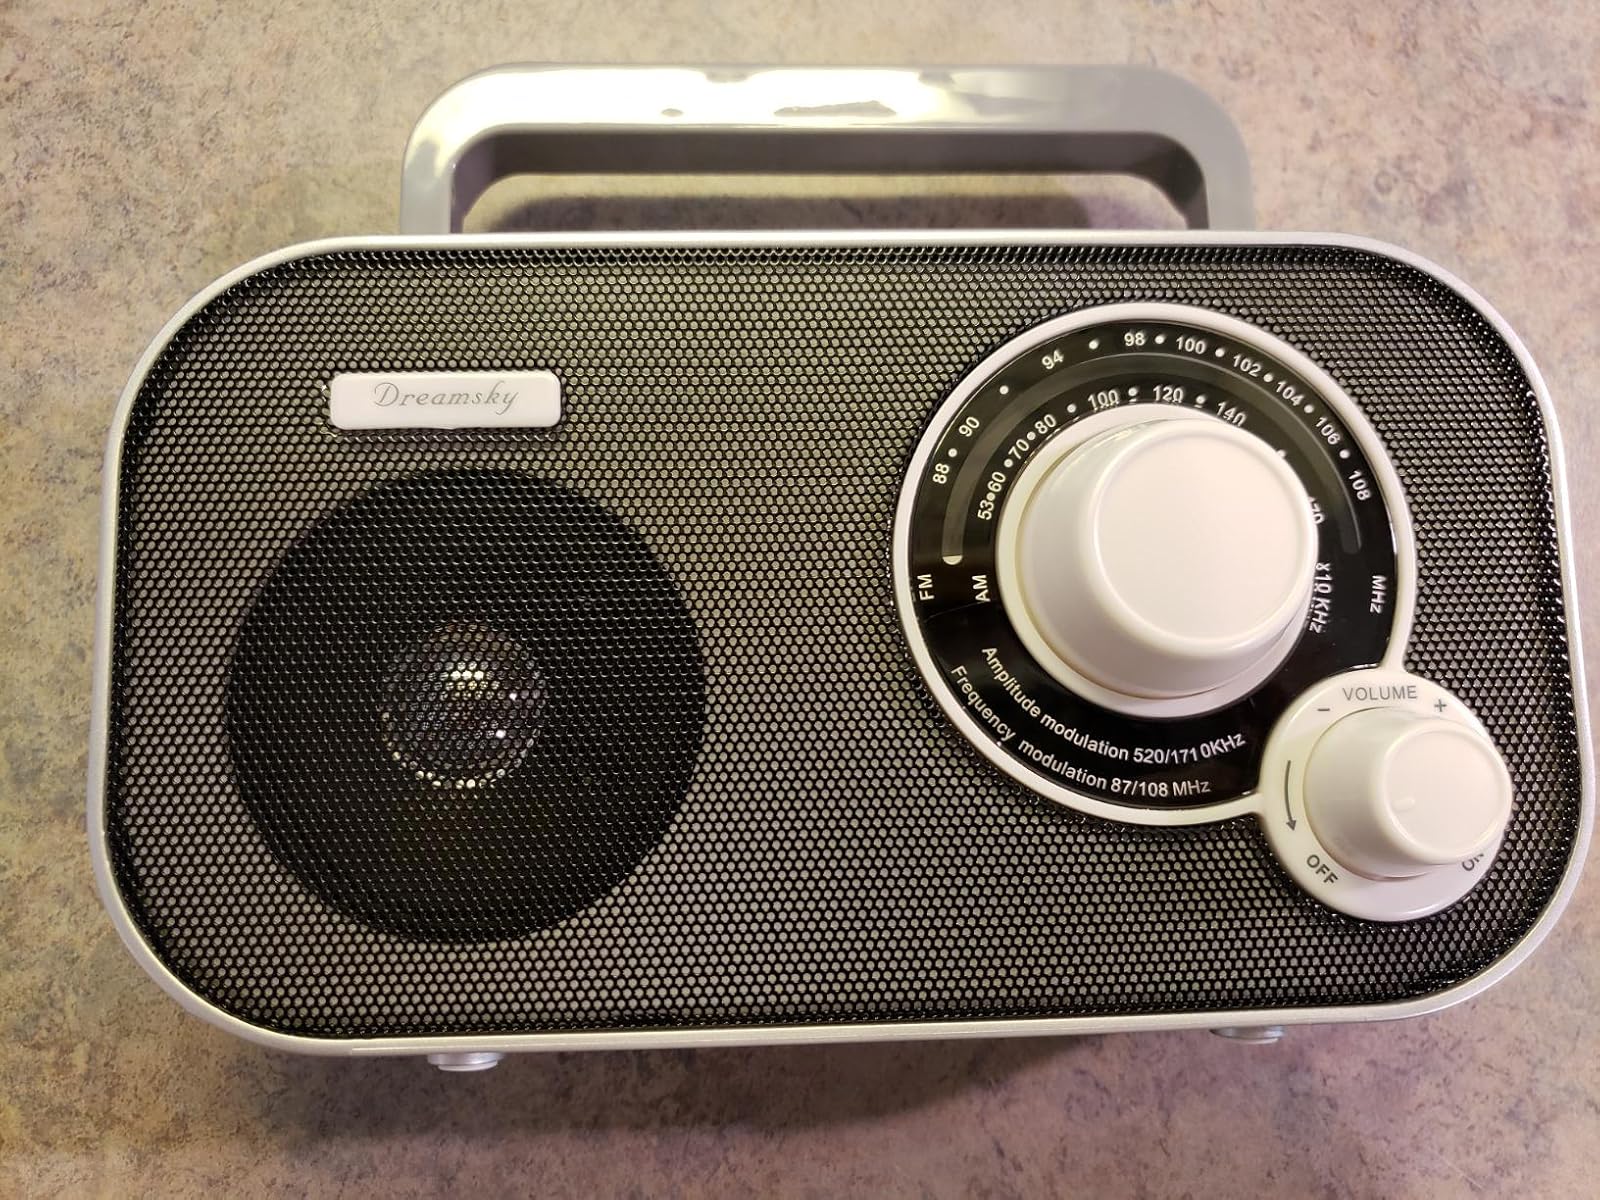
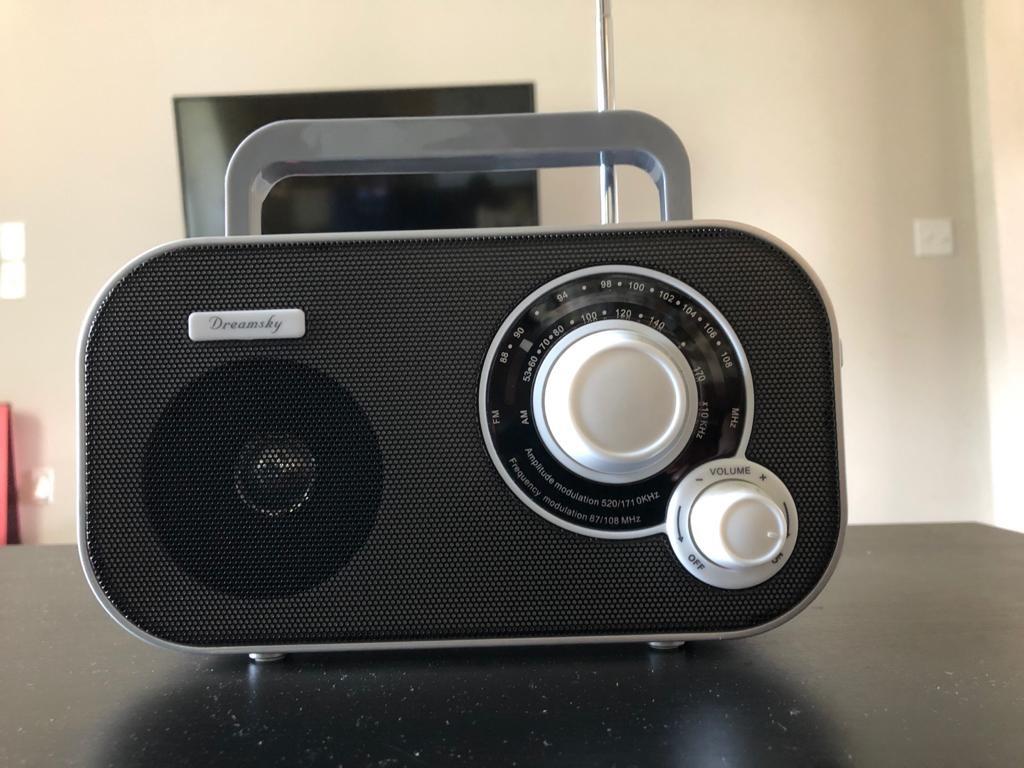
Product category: radio
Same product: yes